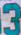
Number: 3